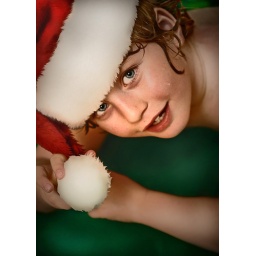
in the bath tub............he created the green water. (Crayola Fizzing Color dotz) Bounced my SB800 off bathroom ceiling.Soggy santa hat.